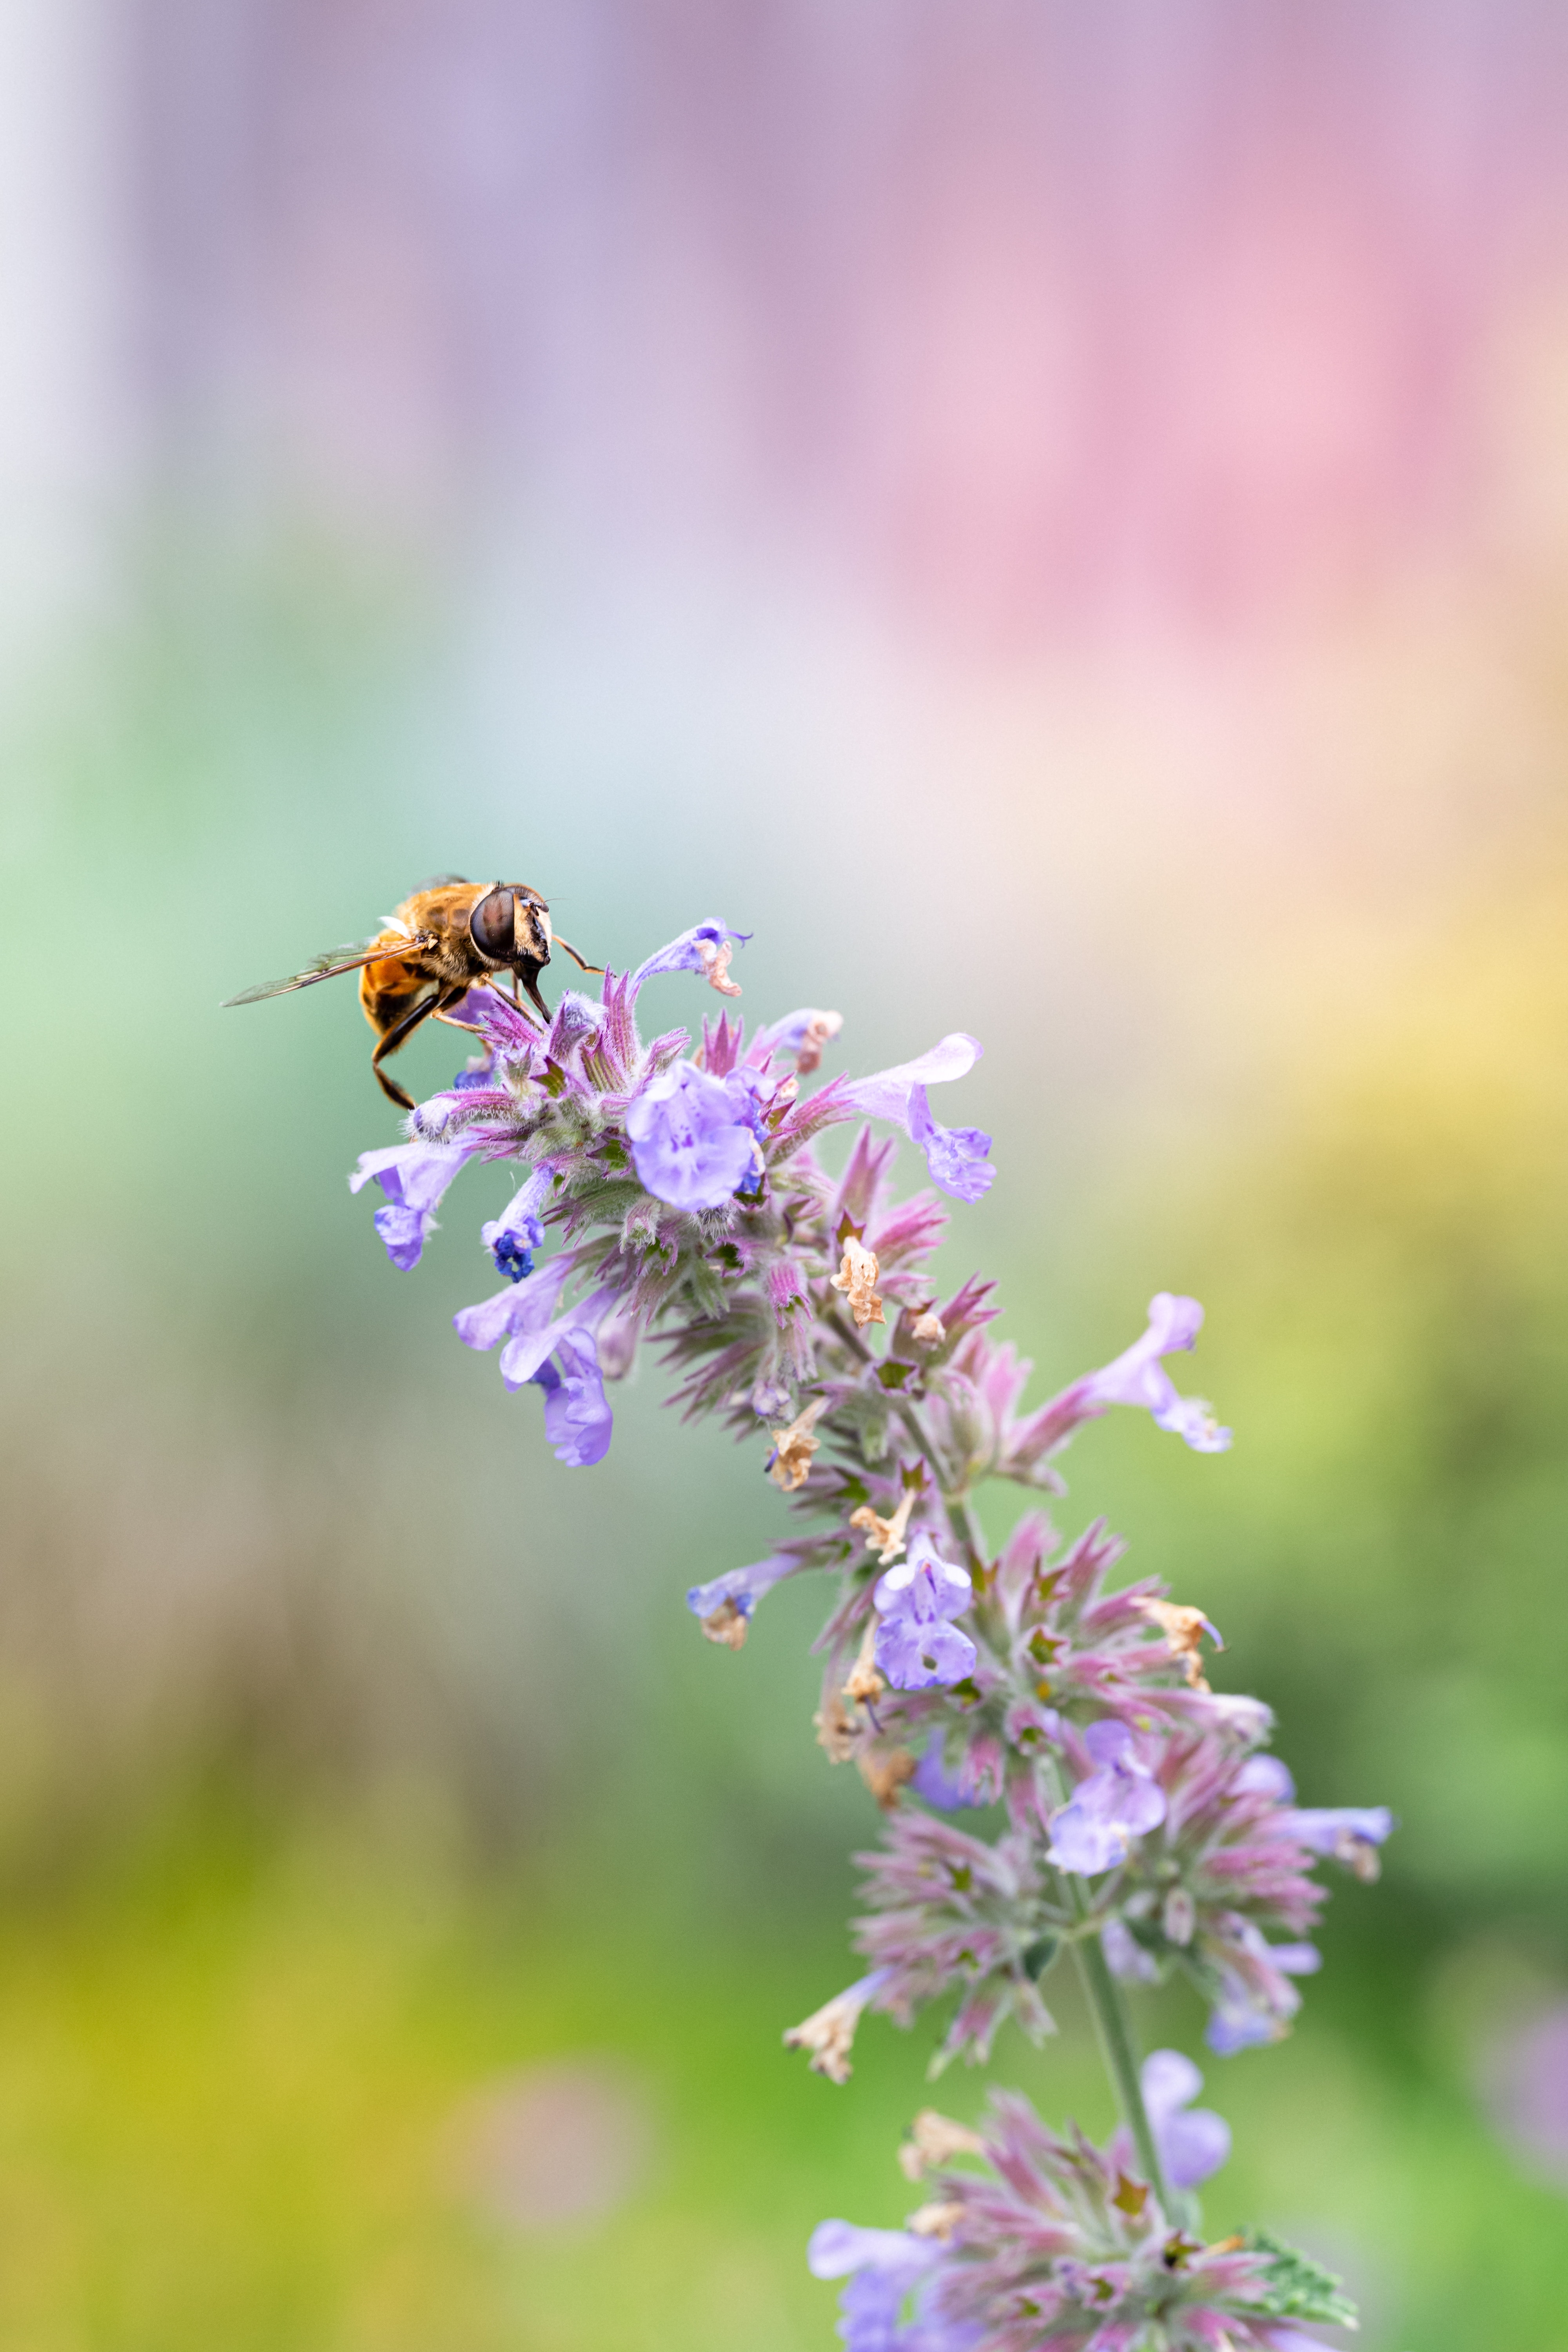
flower, plant, pollinator, insect, arthropod, purple, petal, violet, twig, pest, honeybee, close up, flowering plant, macro photography, membrane winged insect, bumblebee, pollen, subshrub, invertebrate, magenta, herb, herbaceous plant, plant stem, wildlife, wildflower, annual plant, bee, beetle, fly, net winged insects, carpenter bee, hoverfly, broomrape, buddleia, ladybug, moths and butterflies, tachinidae, ironweed